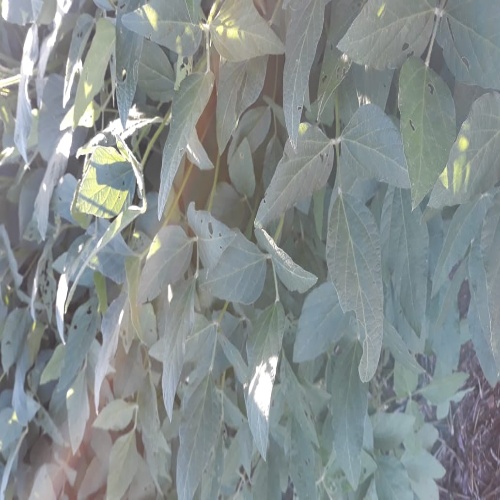
Label: Caterpillar